Stephen Lushington (Royal Navy officer)

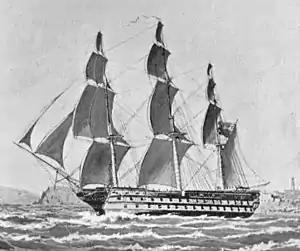
, Lushington's command from 1847 until 1848

For their services both Lushington and Lyons were nominated as Chevaliers of the Order of Saint Louis by the French, and appointed to the Order of the Redeemer by the Greeks. Lushington's promotion to post captain did not come for some time though – he was finally posted on 28 October 1829. A long period of unemployment followed, he was ashore for nearly ten years before finally appointed to take command of the 26-gun on 19 January 1839, and sail her to the West Indies. He became ill while on this station, and after a long period of ill-health, was invalided back to Britain in November 1840 on the orders of the station commander, Sir Thomas Harvey. Lushington's health presumably recovered while in England, and on 11 October 1845 he took command of the paddle frigate . He commanded her in home waters until 1846, and then took over the 84-gun in 1847. He took "Vengeance" out to the Mediterranean, and left her in November 1848 to take up the post of superintendent of the Indian Navy, which he held until 1852. He went to sea again in July 1852 as captain of the 90-gun , sailing out to the Mediterranean, and was still there when the Crimean War broke out in 1854.